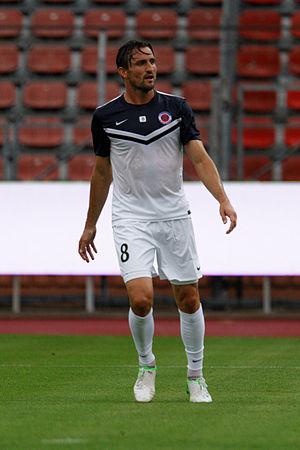
La saison 2015-2016 du Dijon FCO est la onzième du club en deuxième division, la quatrième consécutive au sein de ce championnat. C'est aussi la dix-huitième de l'histoire du club.
L'Union sportive Boulogne Côte d'Opale, couramment abrégé en US Boulogne, est un club de football français fondé en 1898 et situé à Boulogne-sur-Mer. Le club dispute ses matchs à domicile au stade de la Libération. Le club, présidé par Reinold Delattre depuis janvier 2018, est entraîné par Laurent Guyot depuis juin 2019.
Grégory Thil, né le 15 mars 1980 à Creil, est un footballeur français. Il jouait au poste d'attaquant.